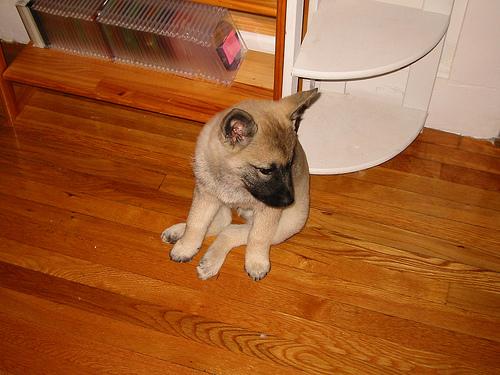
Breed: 217-n000046-Norwegian_elkhound